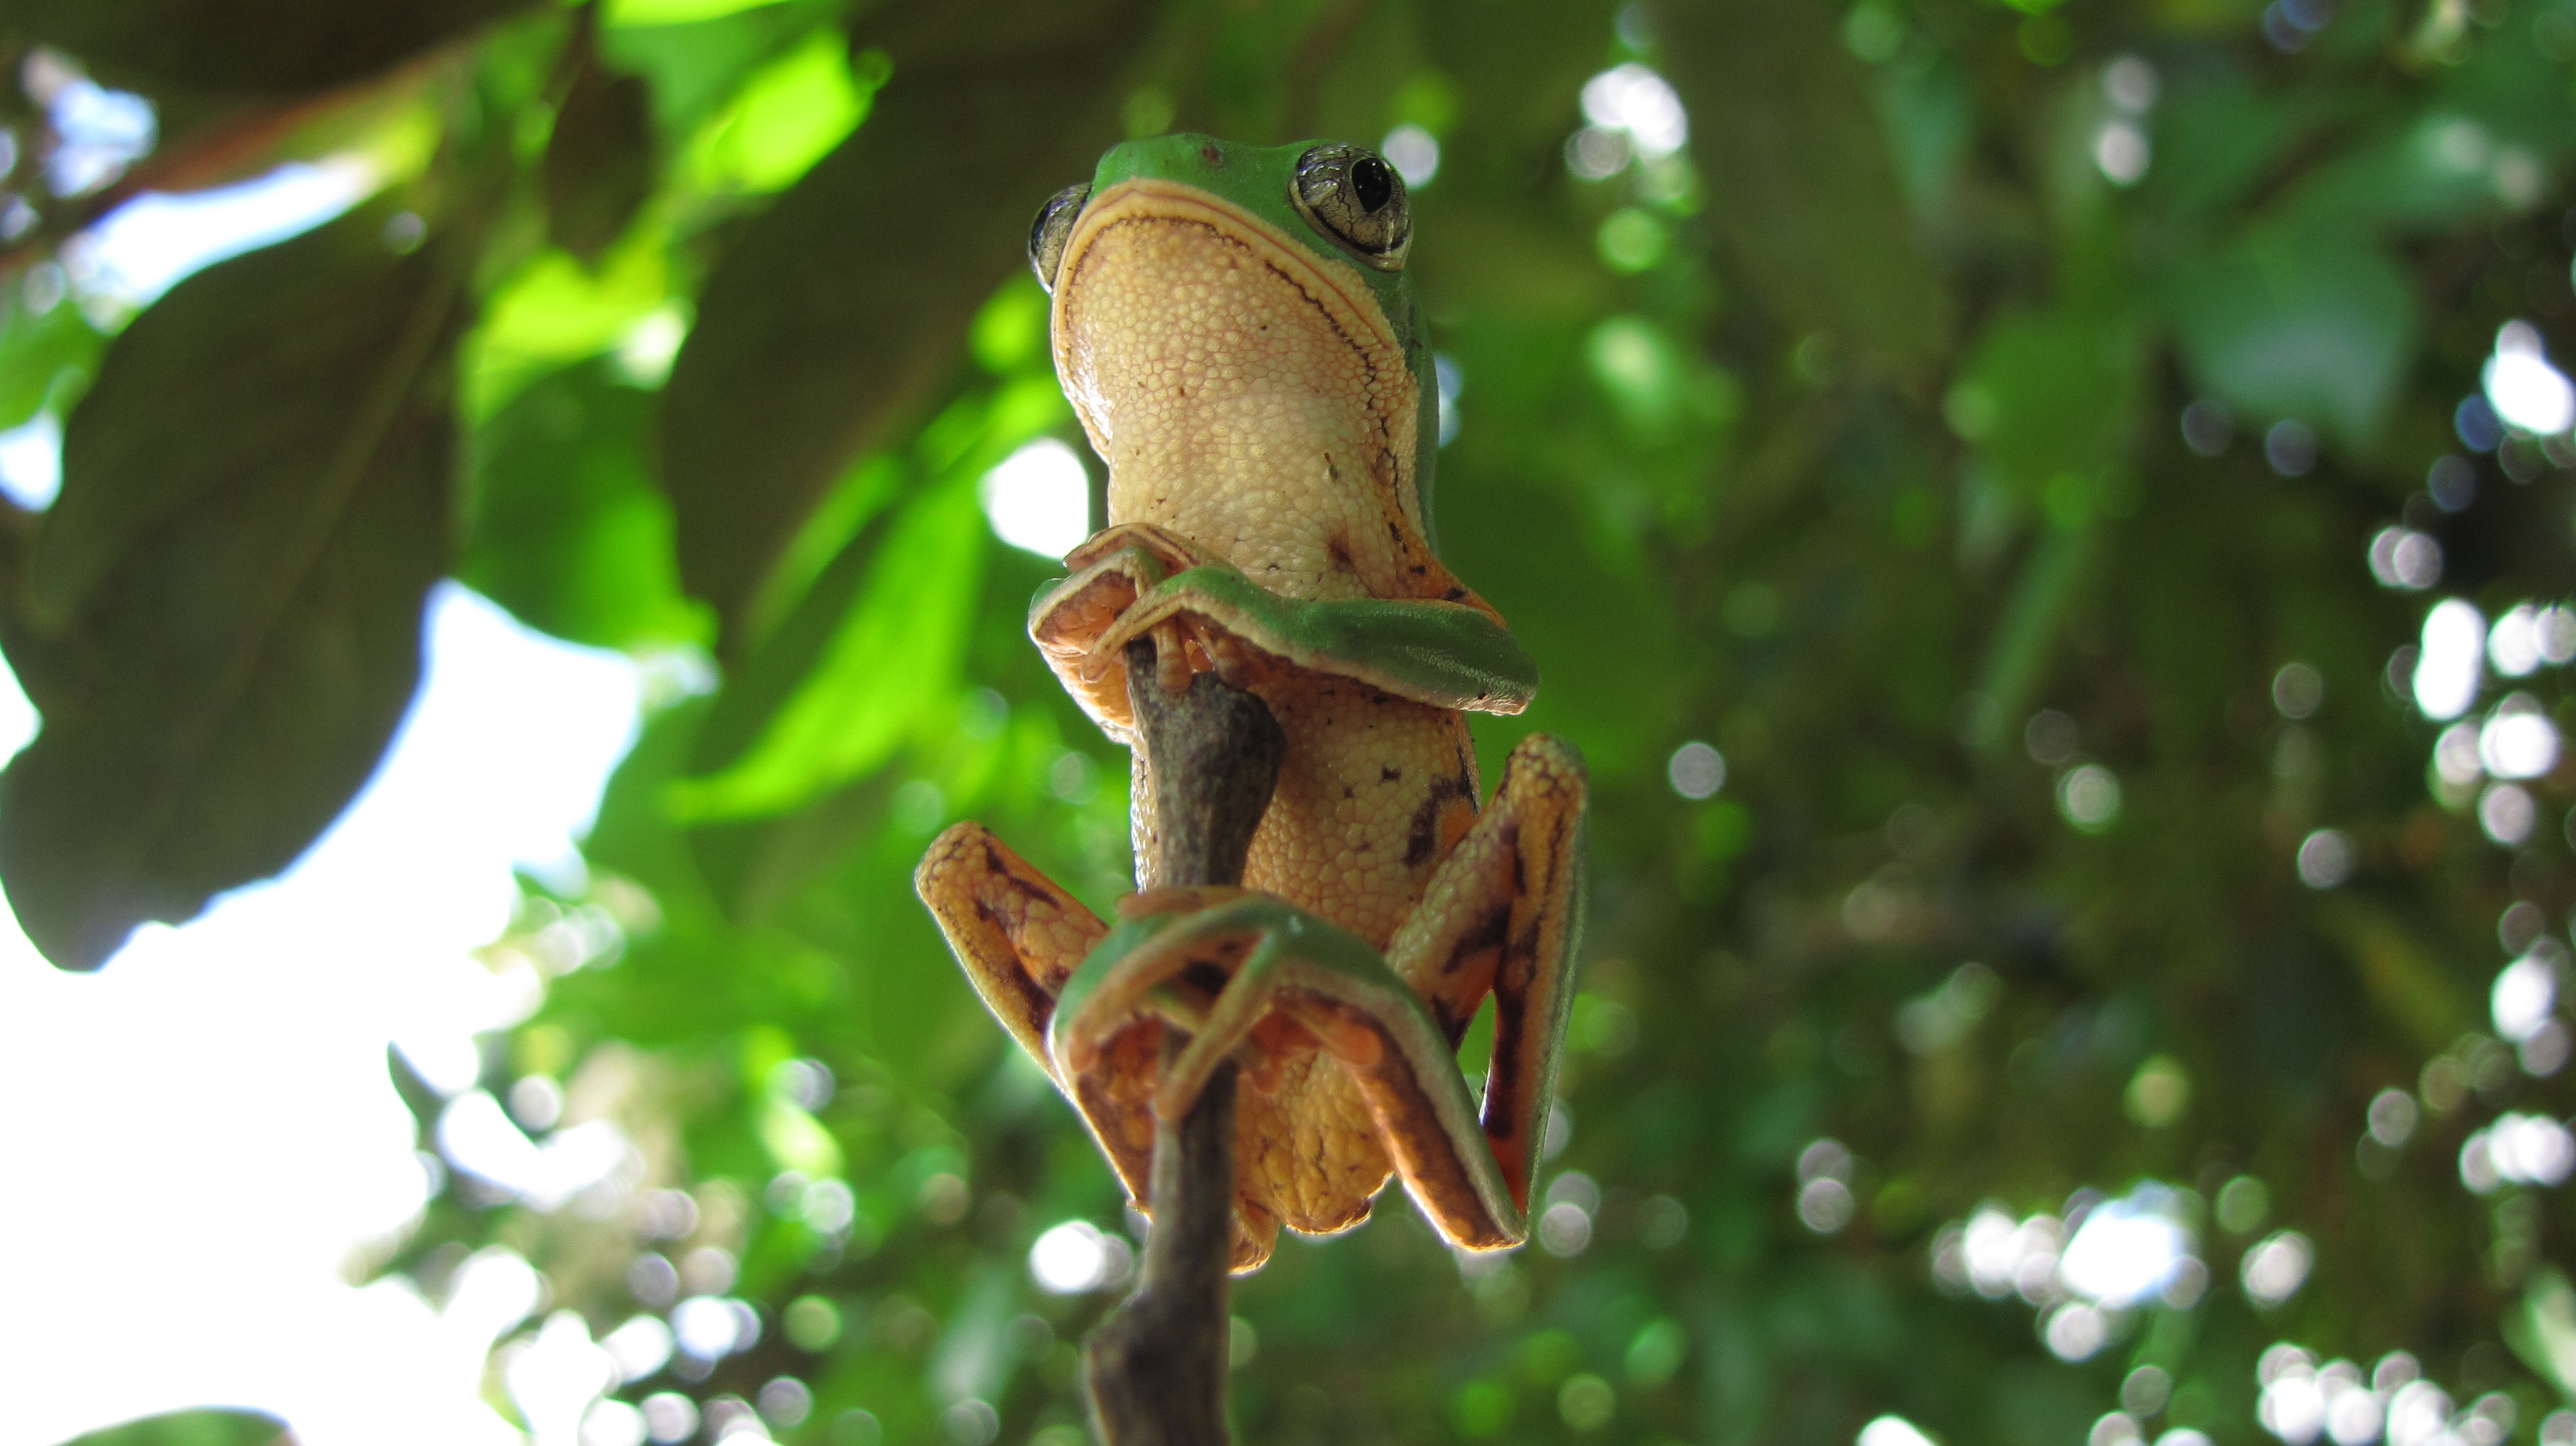
tree, nature, branch, leaf, flower, wildlife, green, insect, botany, frog, amphibian, flora, fauna, tree frog, wild animal, vertebrate, macro photography, phyllomedusa